Sympathy

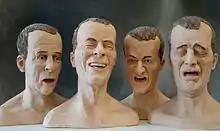
Facial expressions can communicate sympathy and other emotions nonverbally.

Nonverbal communication cues are often subconscious and difficult to control. Deliberate regulation of emotion and nonverbal expression is often imperfect. Nonverbal gestures and facial expressions are also generally better understood by observers than by the person experiencing them first-hand.